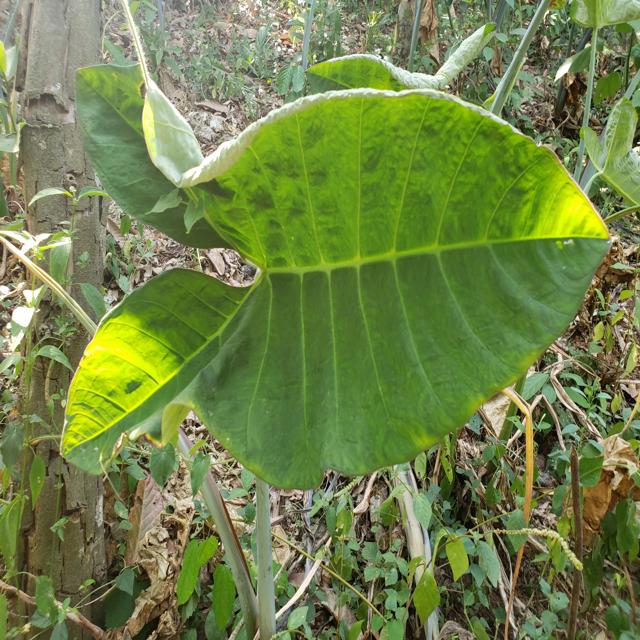
Label: Healthy